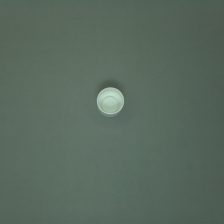
Color: white/transparent
Cap type: standard cap